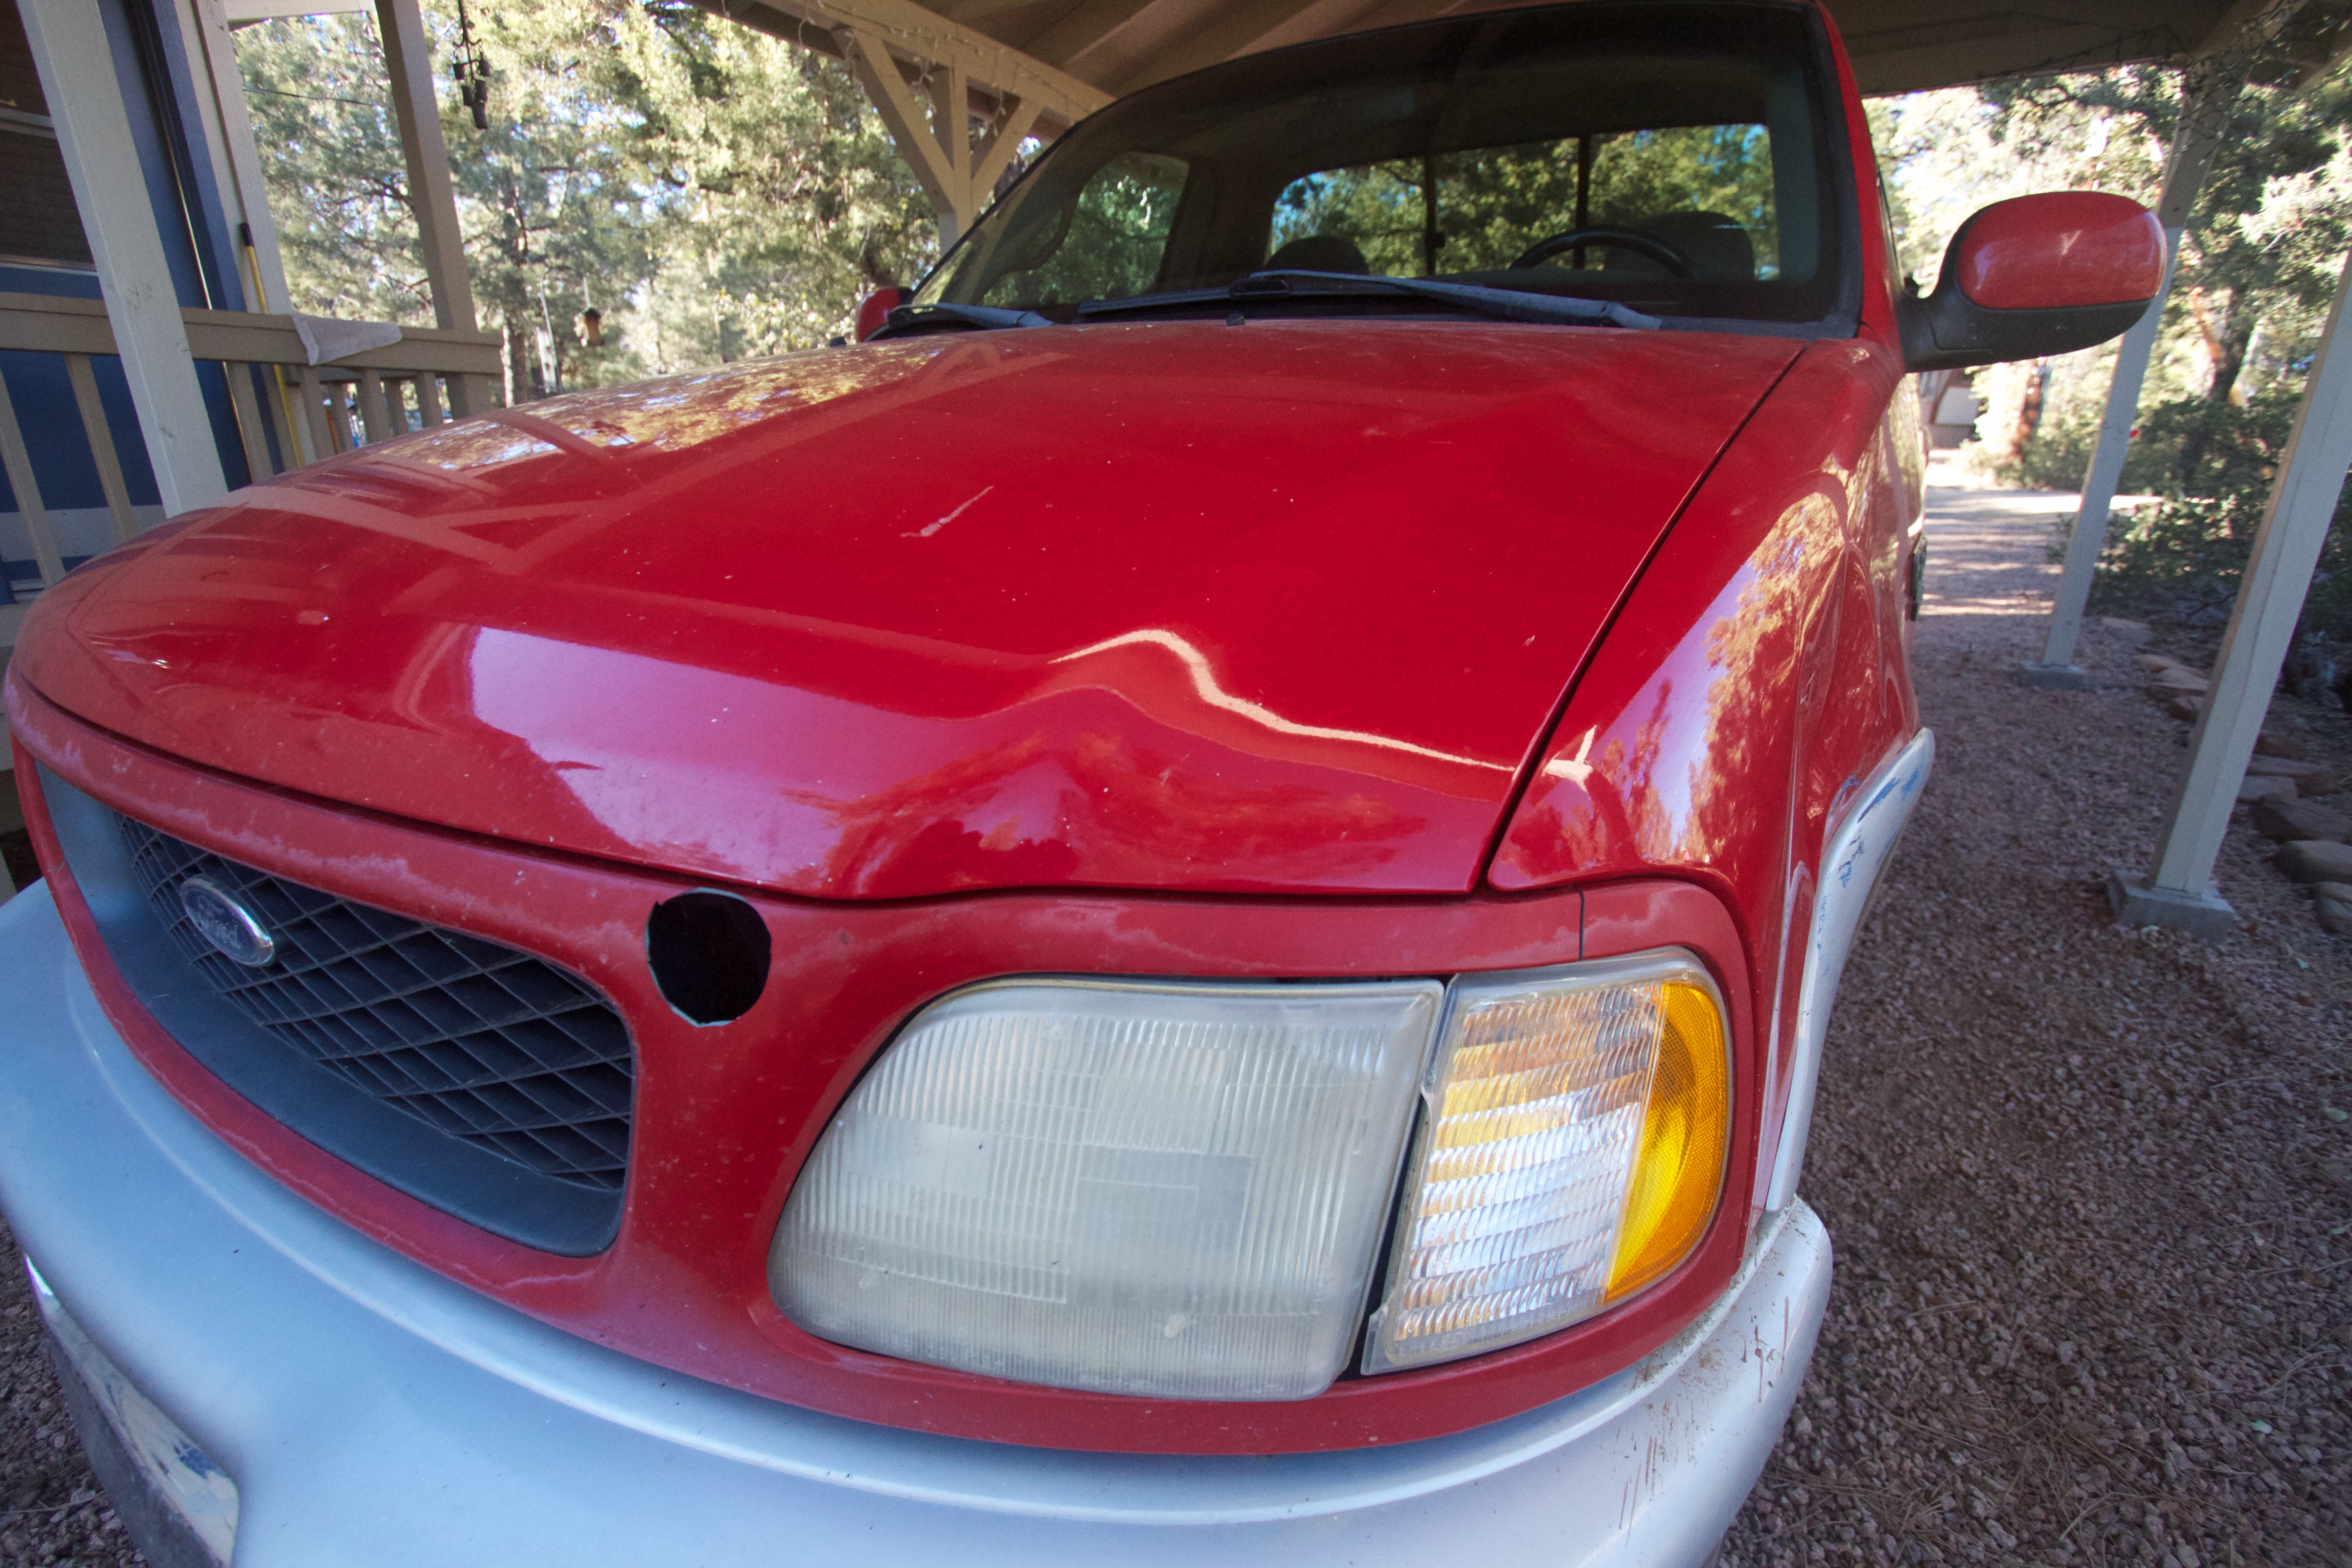
car, wheel, truck, vehicle, bumper, cool image, ford, rim, pickup truck, sport utility vehicle, land vehicle, automobile make, automotive exterior, compact car, luxury vehicle, vehicle registration plate, mid size car, compact sport utility vehicle